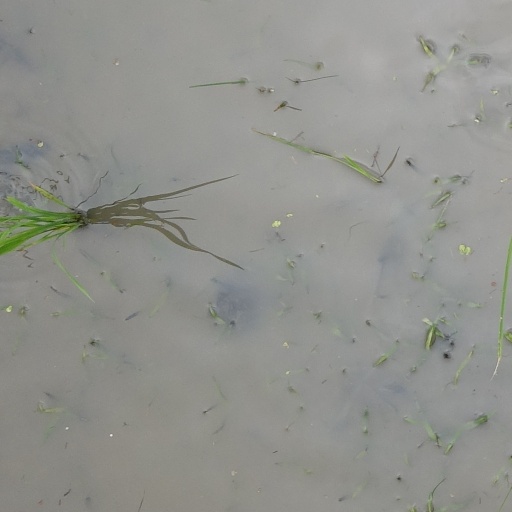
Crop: rice